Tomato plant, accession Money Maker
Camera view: vertical (180 deg); turntable rotation: 240 degrees
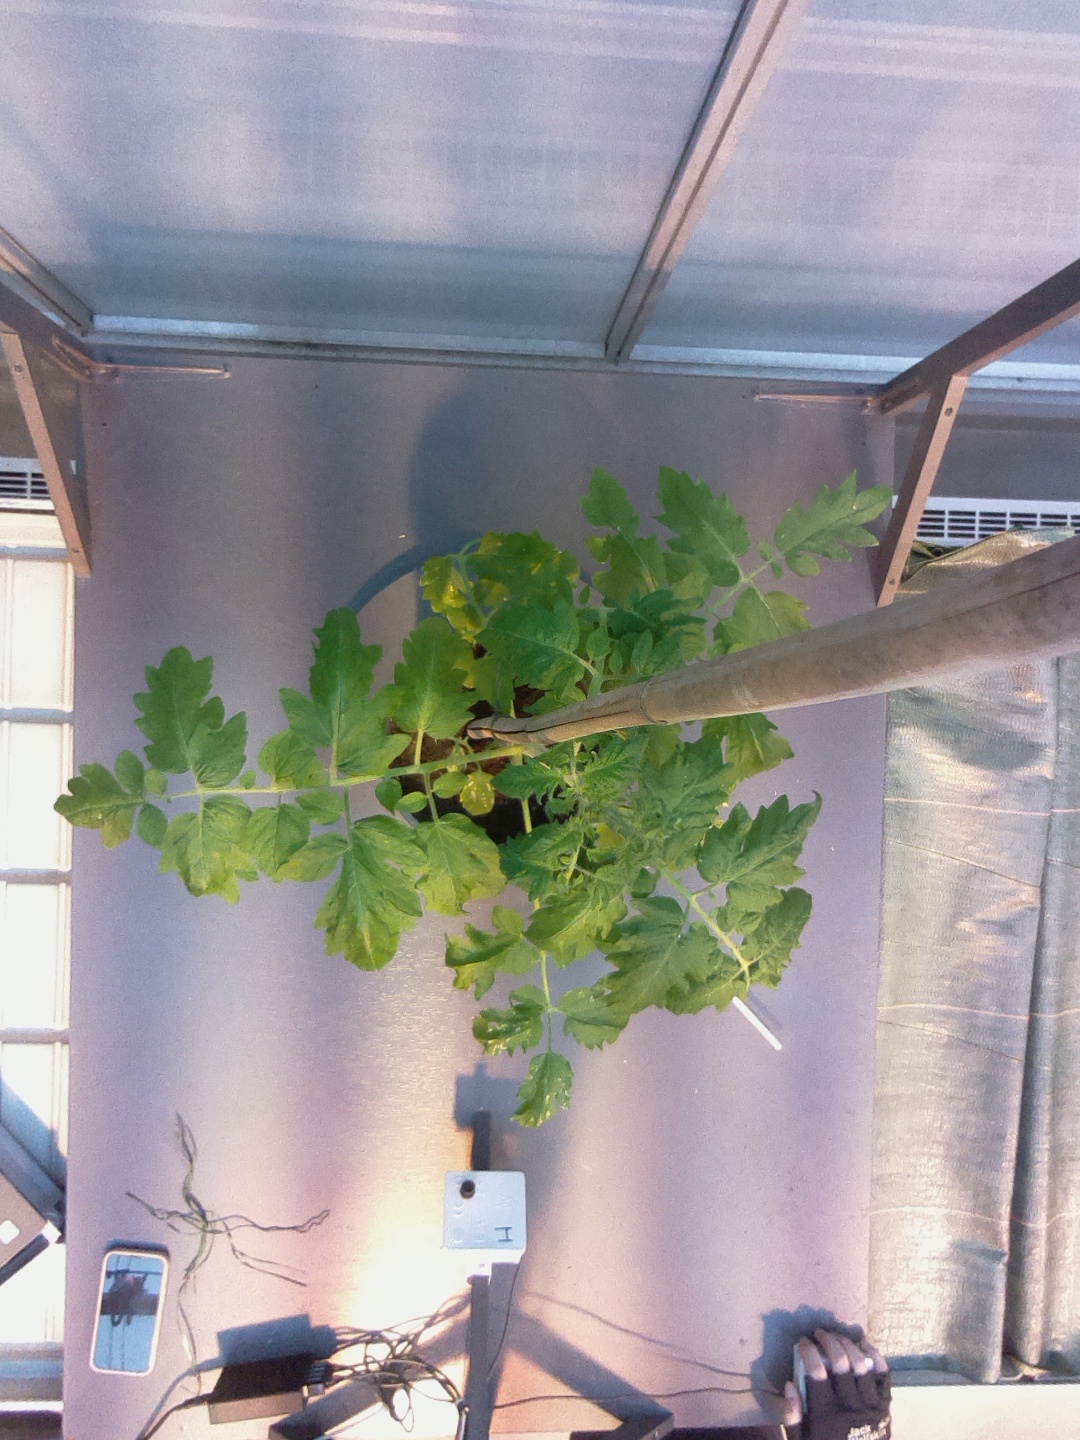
BBCH growth stage 51: First inflorence visible, visible closed flower bud